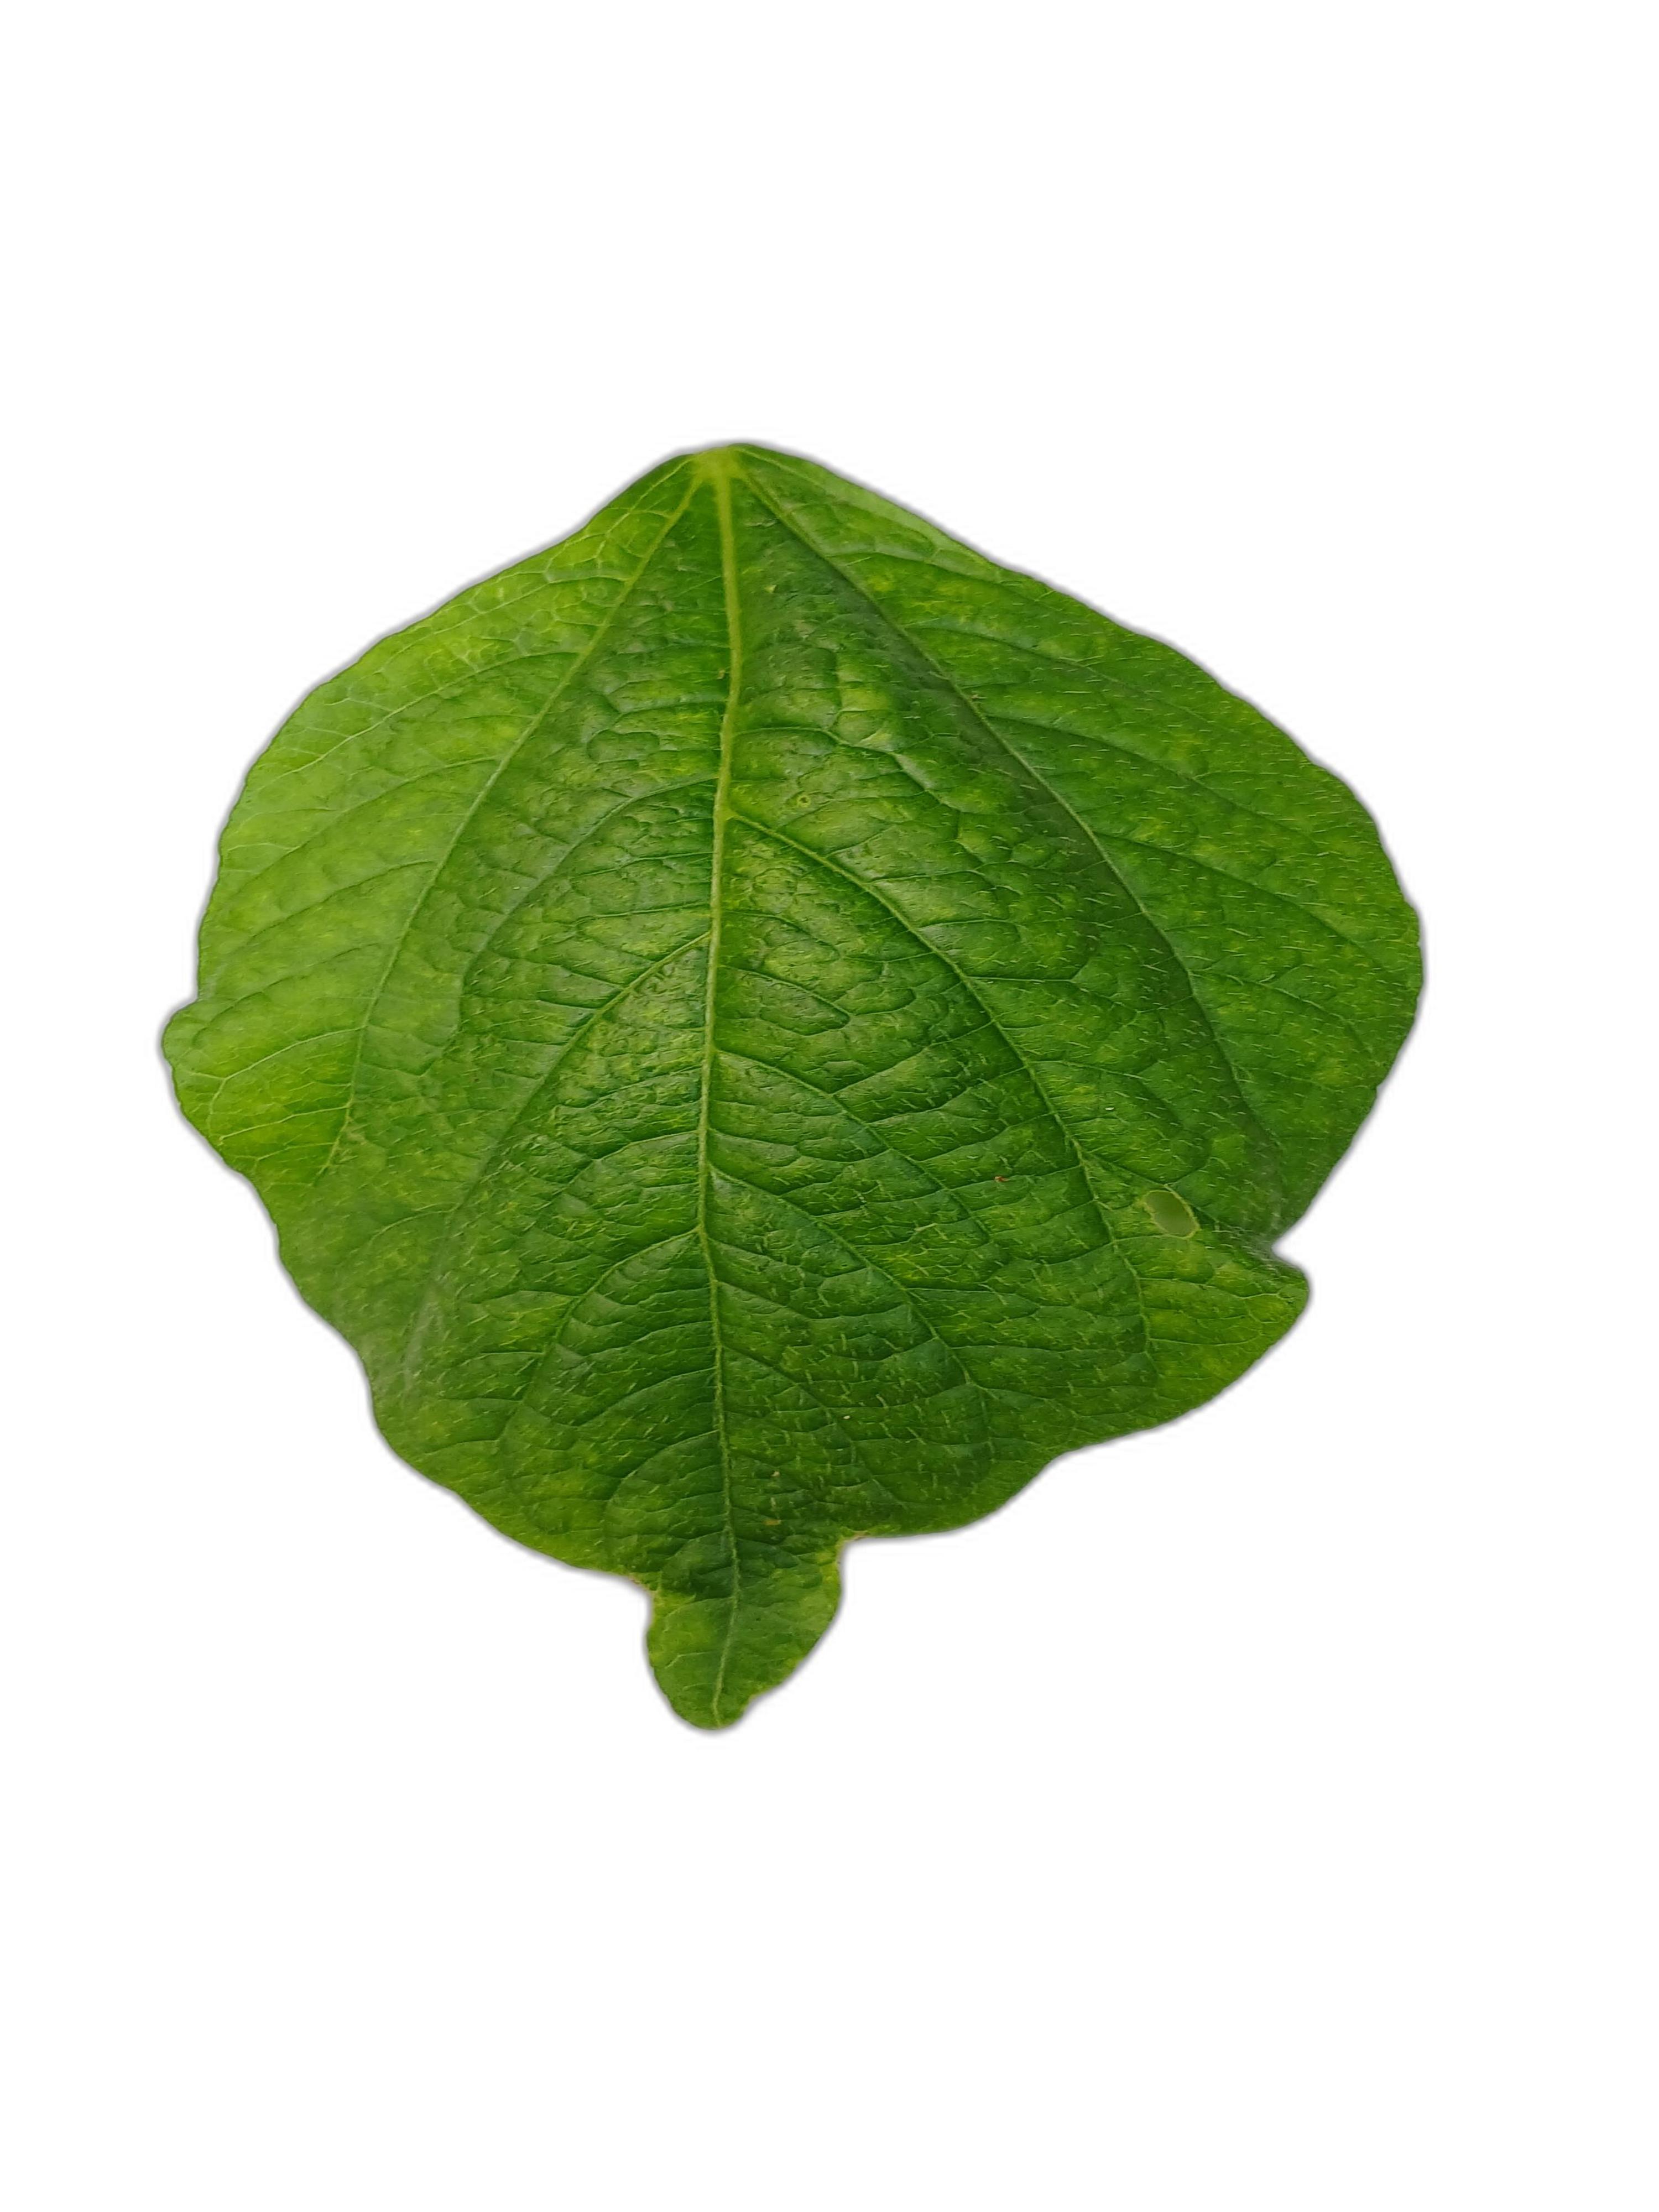
Label: Leaf Crinkle